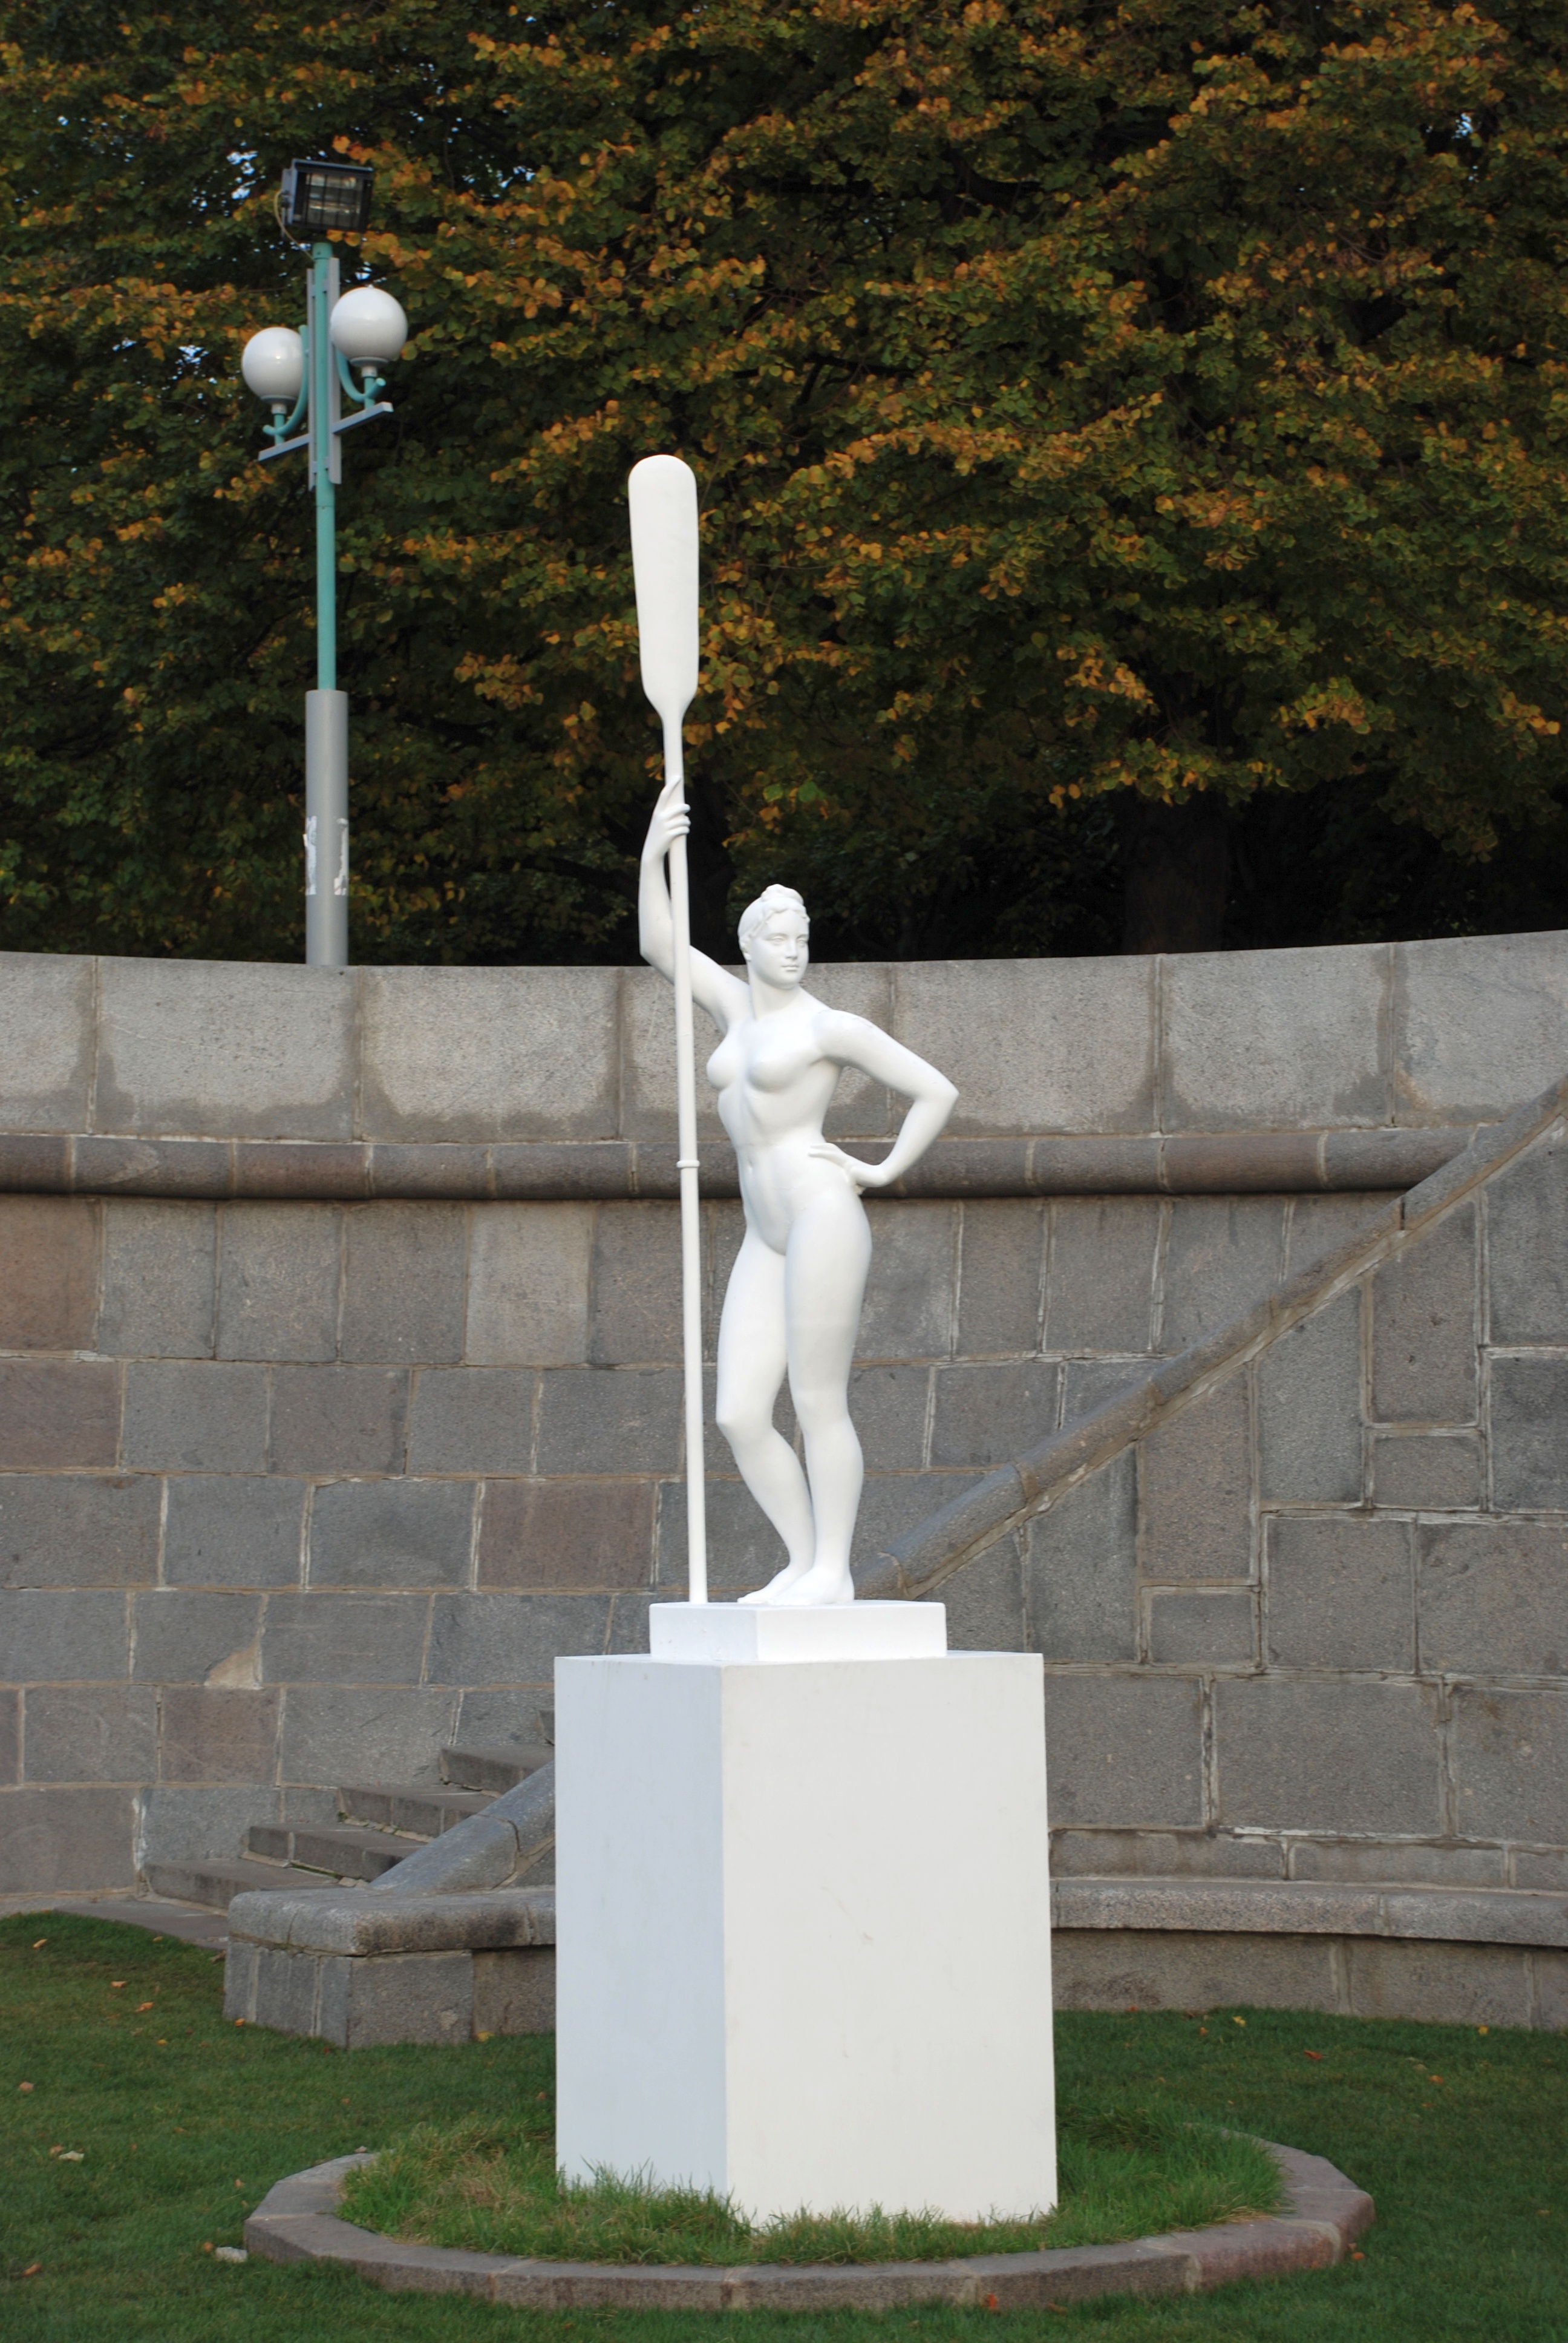
monument, statue, nikon, sculpture, memorial, art, cool image, moscow, nikkor, russia, d80, moskau, 18135mmf3556g, 18135mm, nikond80, moscou